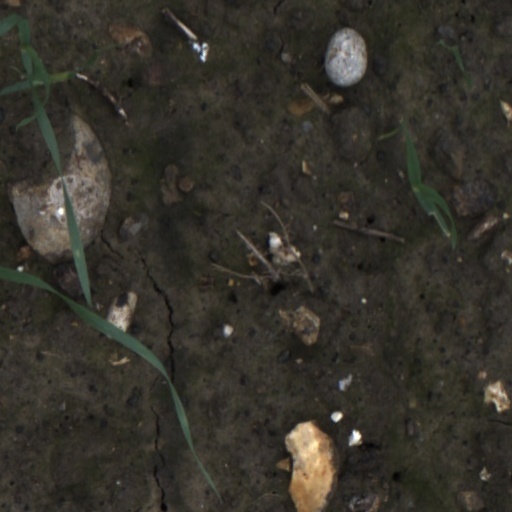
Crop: wheat